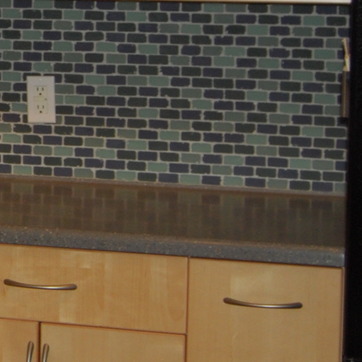
Material: tile